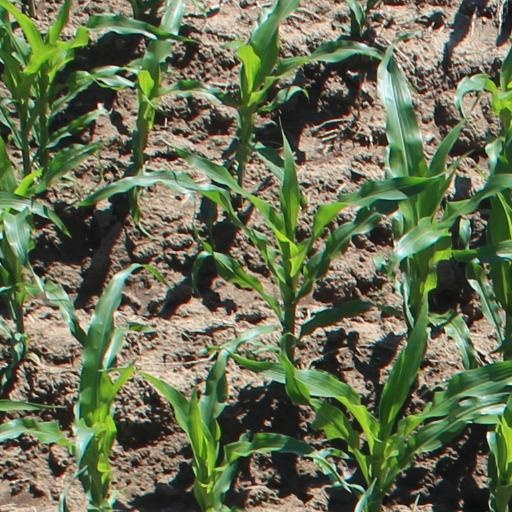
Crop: maize; corn